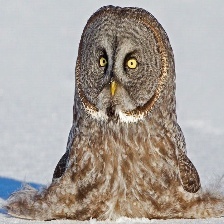
Species: GREAT GRAY OWL
Scientific name: STRIX NEBULOSA
ImageNet parent category: great_grey_owl